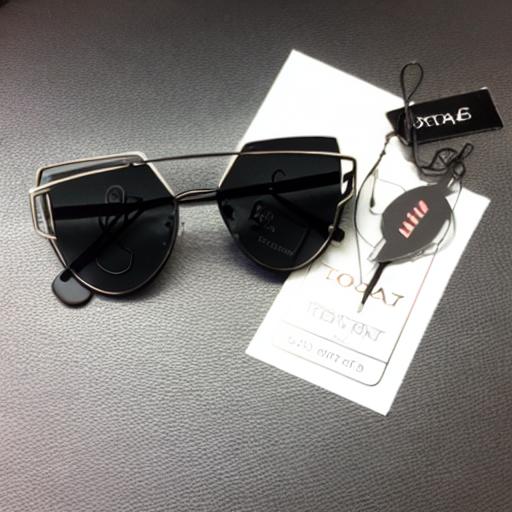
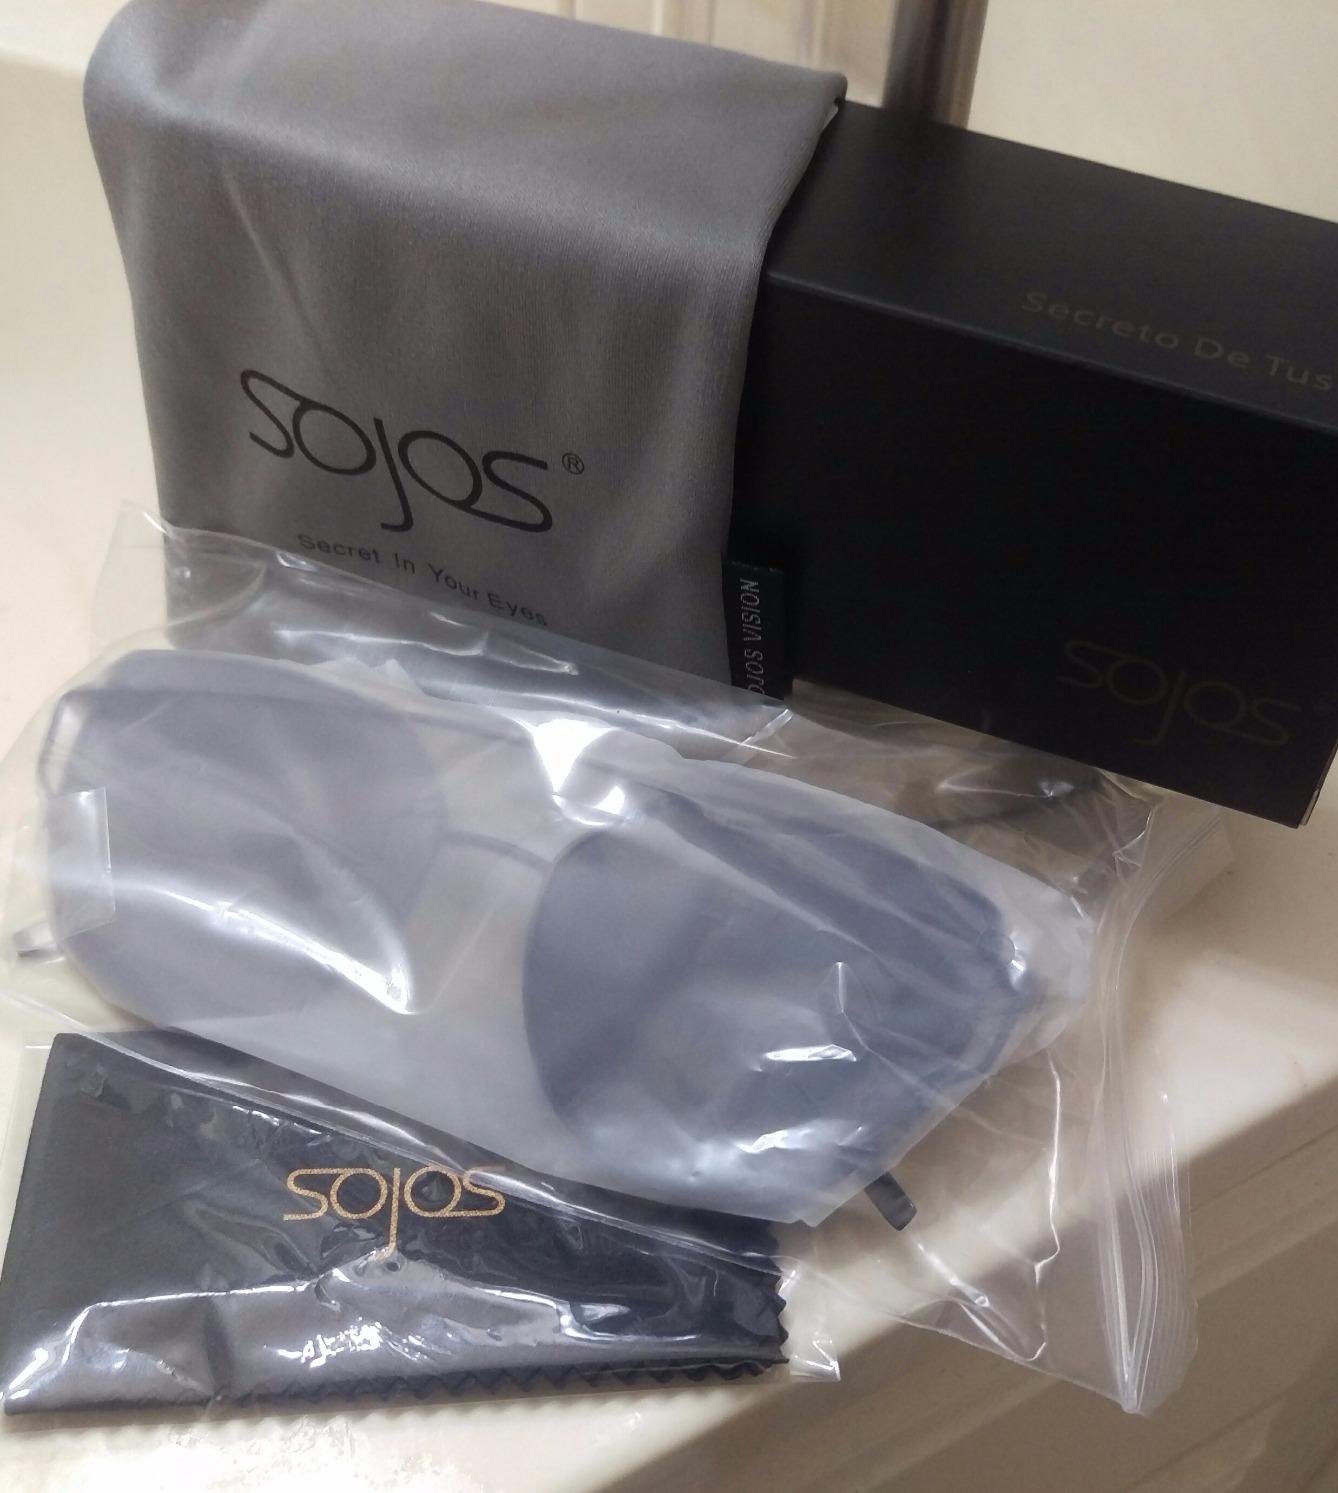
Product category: accessories_sunglasses
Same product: no